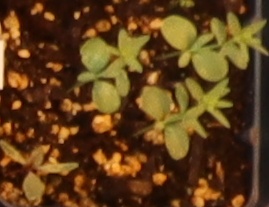
Label: Flax